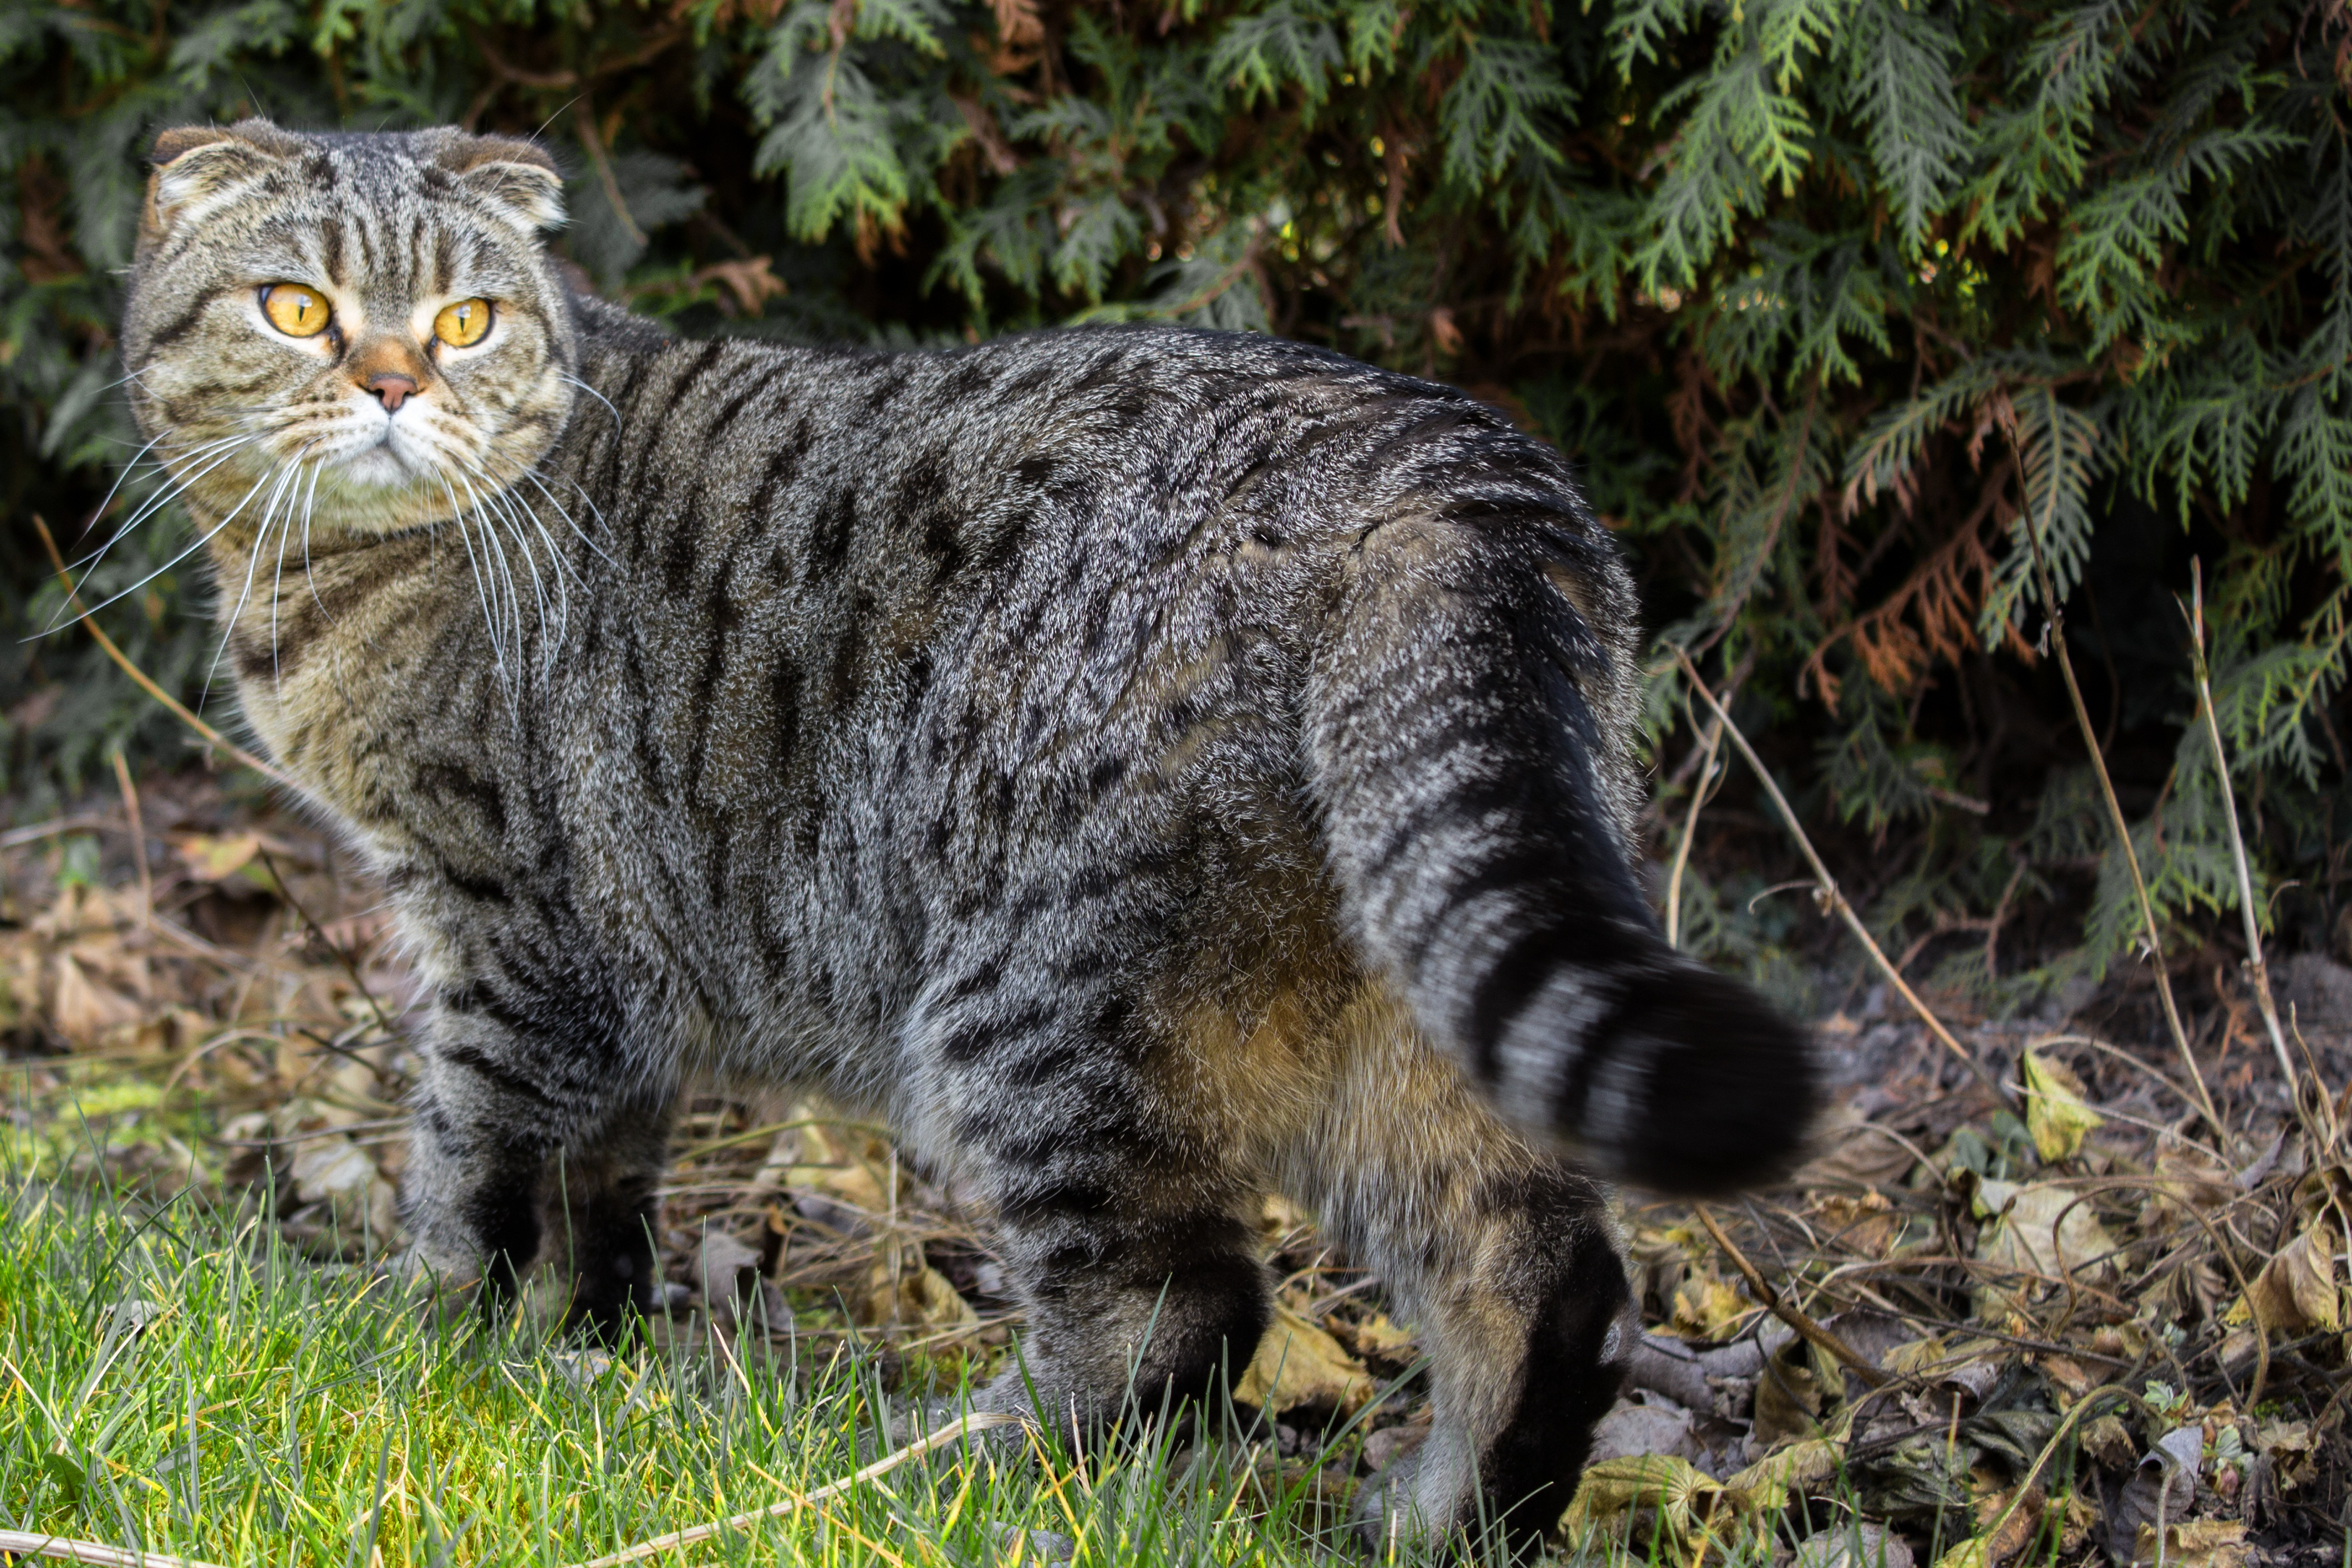
wildlife, pet, cat, mammal, fauna, whiskers, adidas, vertebrate, review, bobcat, on the go, tabby cat, european shorthair, wild cat, small to medium sized cats, cat like mammal, domestic short haired cat, pixie bob, rusty spotted cat, viverridae, scotish fold